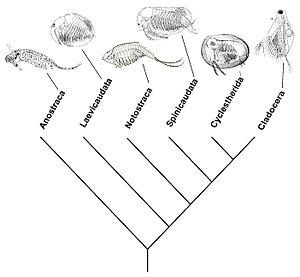
Les Branchiopodes sont une classe de crustacés.